Association of North American Graduate Programs in the Conservation of Cultural Property

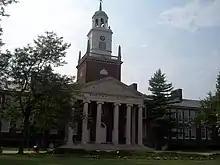
Rockwell Hall at Buffalo State College, where graduate courses in art conservation are held.

Buffalo State College's Art Conservation Department was founded in 1970 as the Cooperstown Graduate Program in the Conservation of Historic and Artistic Works, affiliated with the State University of New York College at Oneonta and with the New York State Historical Association in Cooperstown. In 1983, the program transferred to Buffalo State College, and then relocated to its campus in 1987. Since its founding, Buffalo State offers a Master of Arts degree and certificate of advanced study in art conservation upon the completion of a three-year graduate program which trains conservators of fine art and material cultural heritage. This program accepts only 10 students per academic year. Buffalo State is the largest four-year college of arts and sciences in the State University of New York (SUNY) system. Buffalo State's campus also hosts the Burchfield Penney Art Center and located across the street from the Albright-Knox Art Gallery.